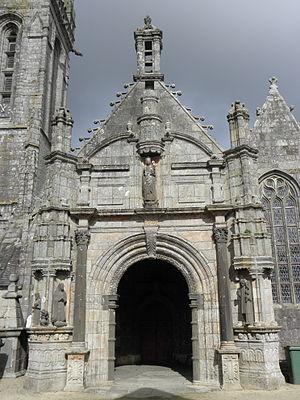
Porche sud de l'église Notre-Dame de Bodilis (29). This building is indexed in the Base Mérimée, a database of architectural heritage maintained by the French Ministry of Culture,